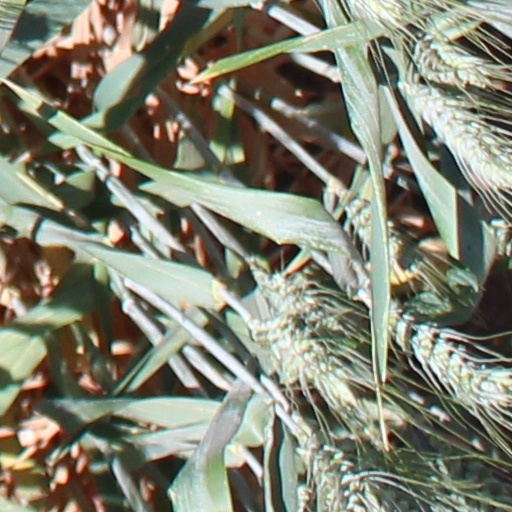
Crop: wheat